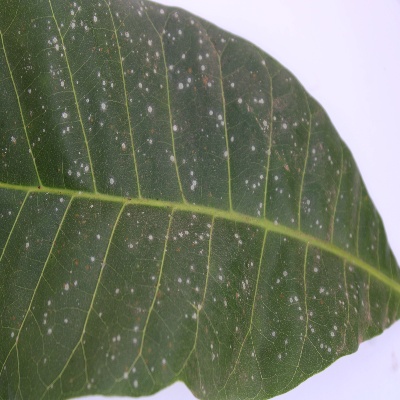
Crop: Cashew
Condition: red rust